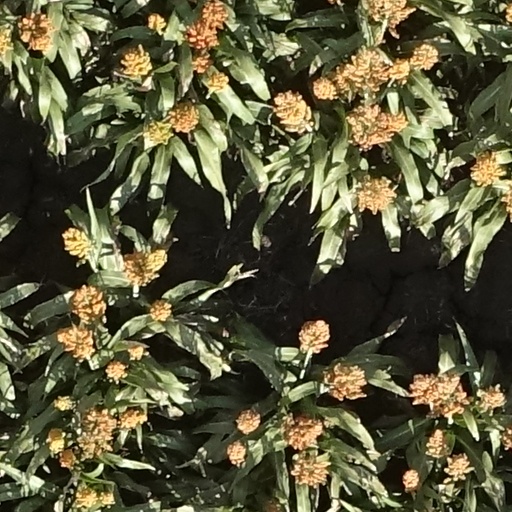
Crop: sorghum